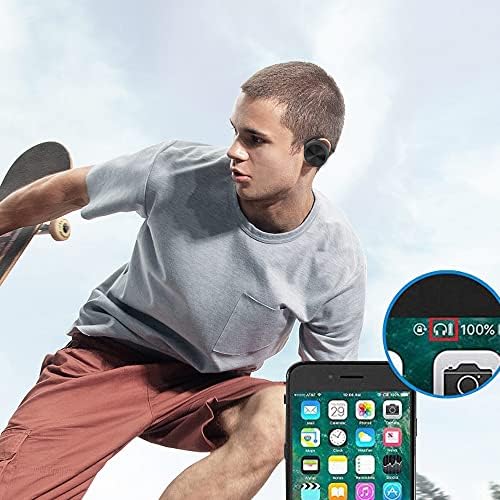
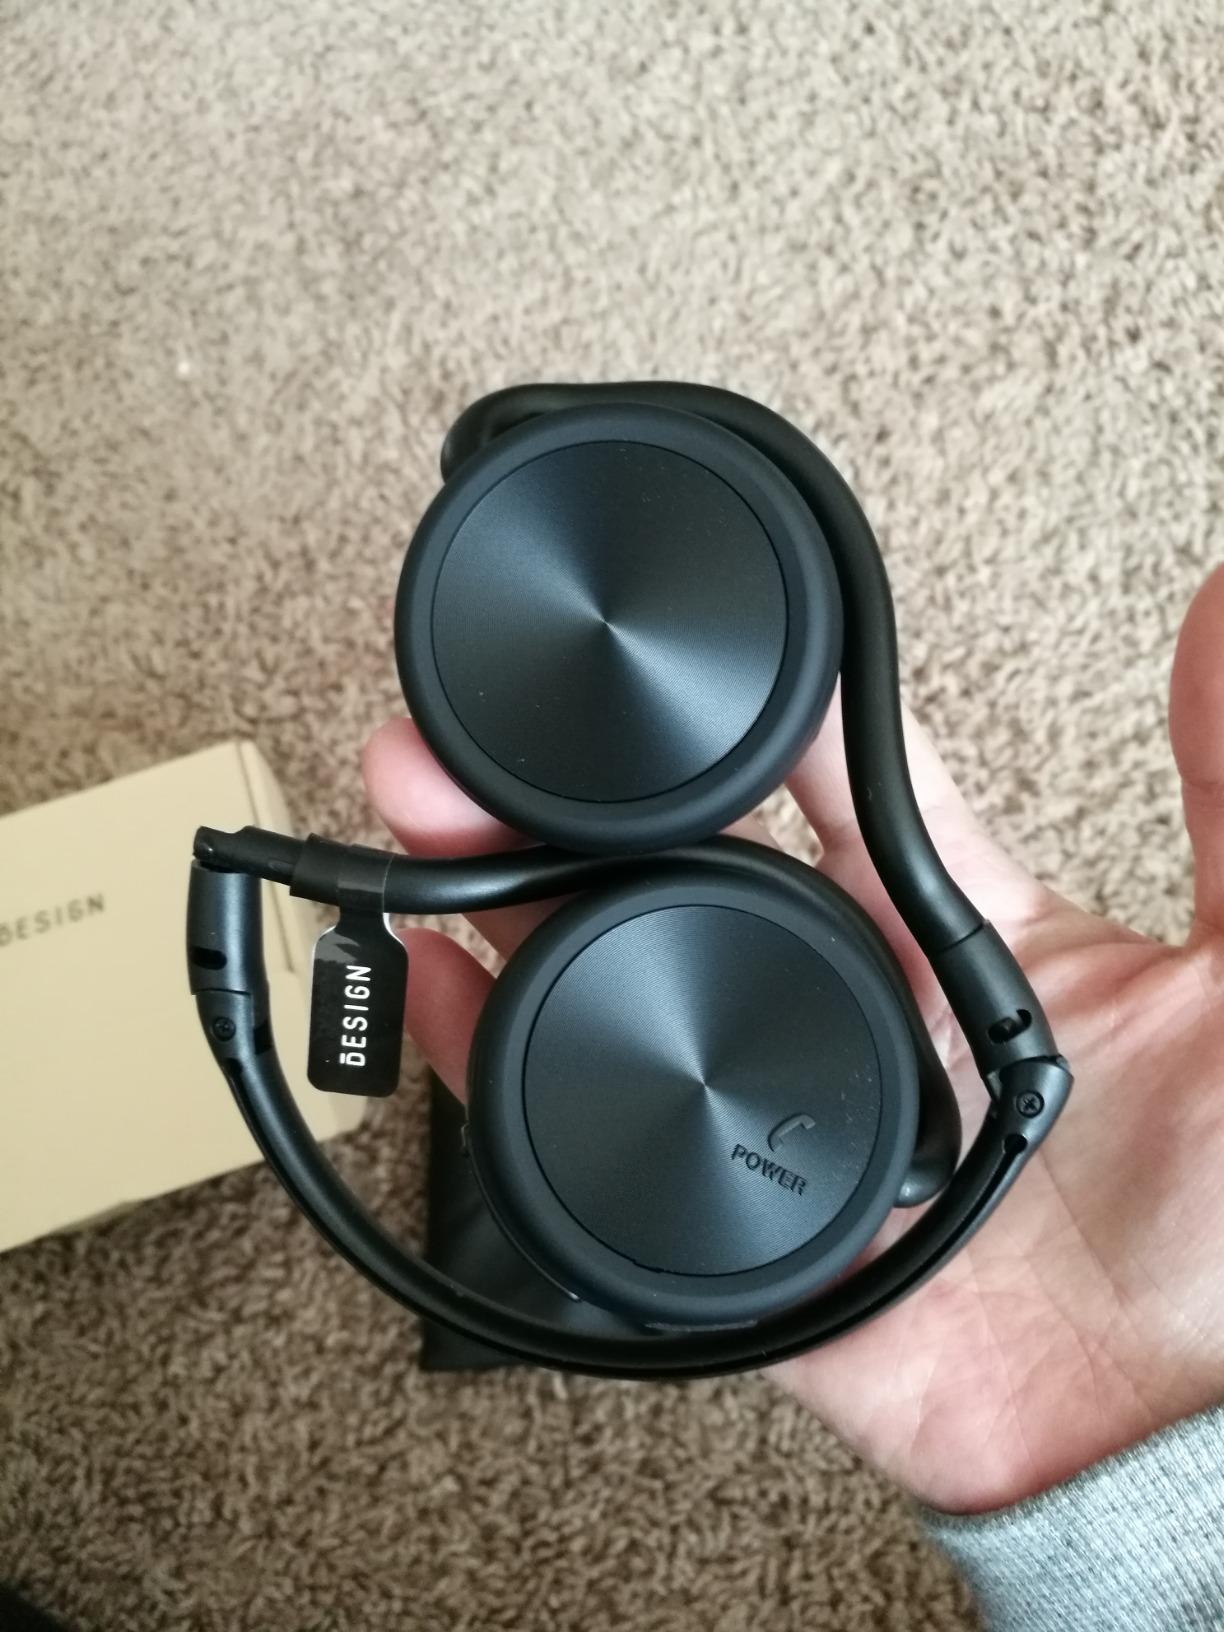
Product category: headphones
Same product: yes